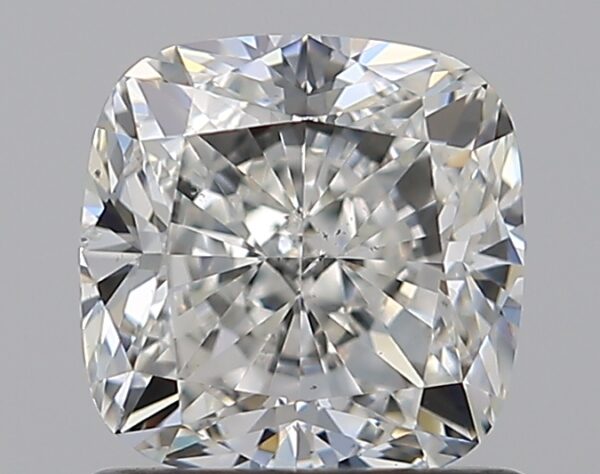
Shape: cushion
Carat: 1.2
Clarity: SI1
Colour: I
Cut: EX
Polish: EX
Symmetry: VG
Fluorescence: N
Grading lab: GIA
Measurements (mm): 5.81 x 5.78 x 4.01